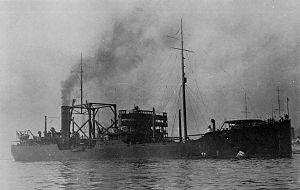
Le Kamoi était un pétrolier, Tender et un transport d'hydravions utilisé par la Marine impériale japonaise pendant les années 1920 jusqu'à la Seconde Guerre mondiale. Il est nommé d'après le cap Kamui, au Japon, et commandé comme pétrolier en 1920 sous le concept de la Flotte huit-huit.